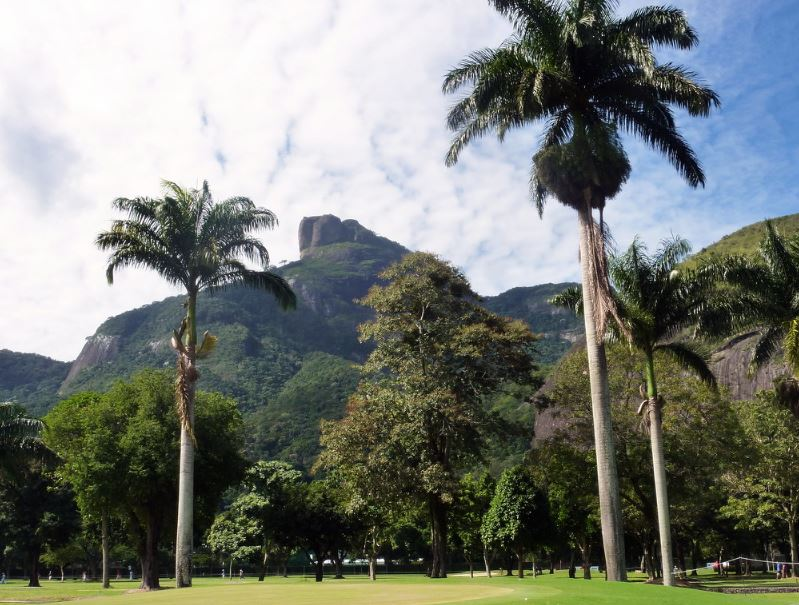
Fire: no
Smoke: no